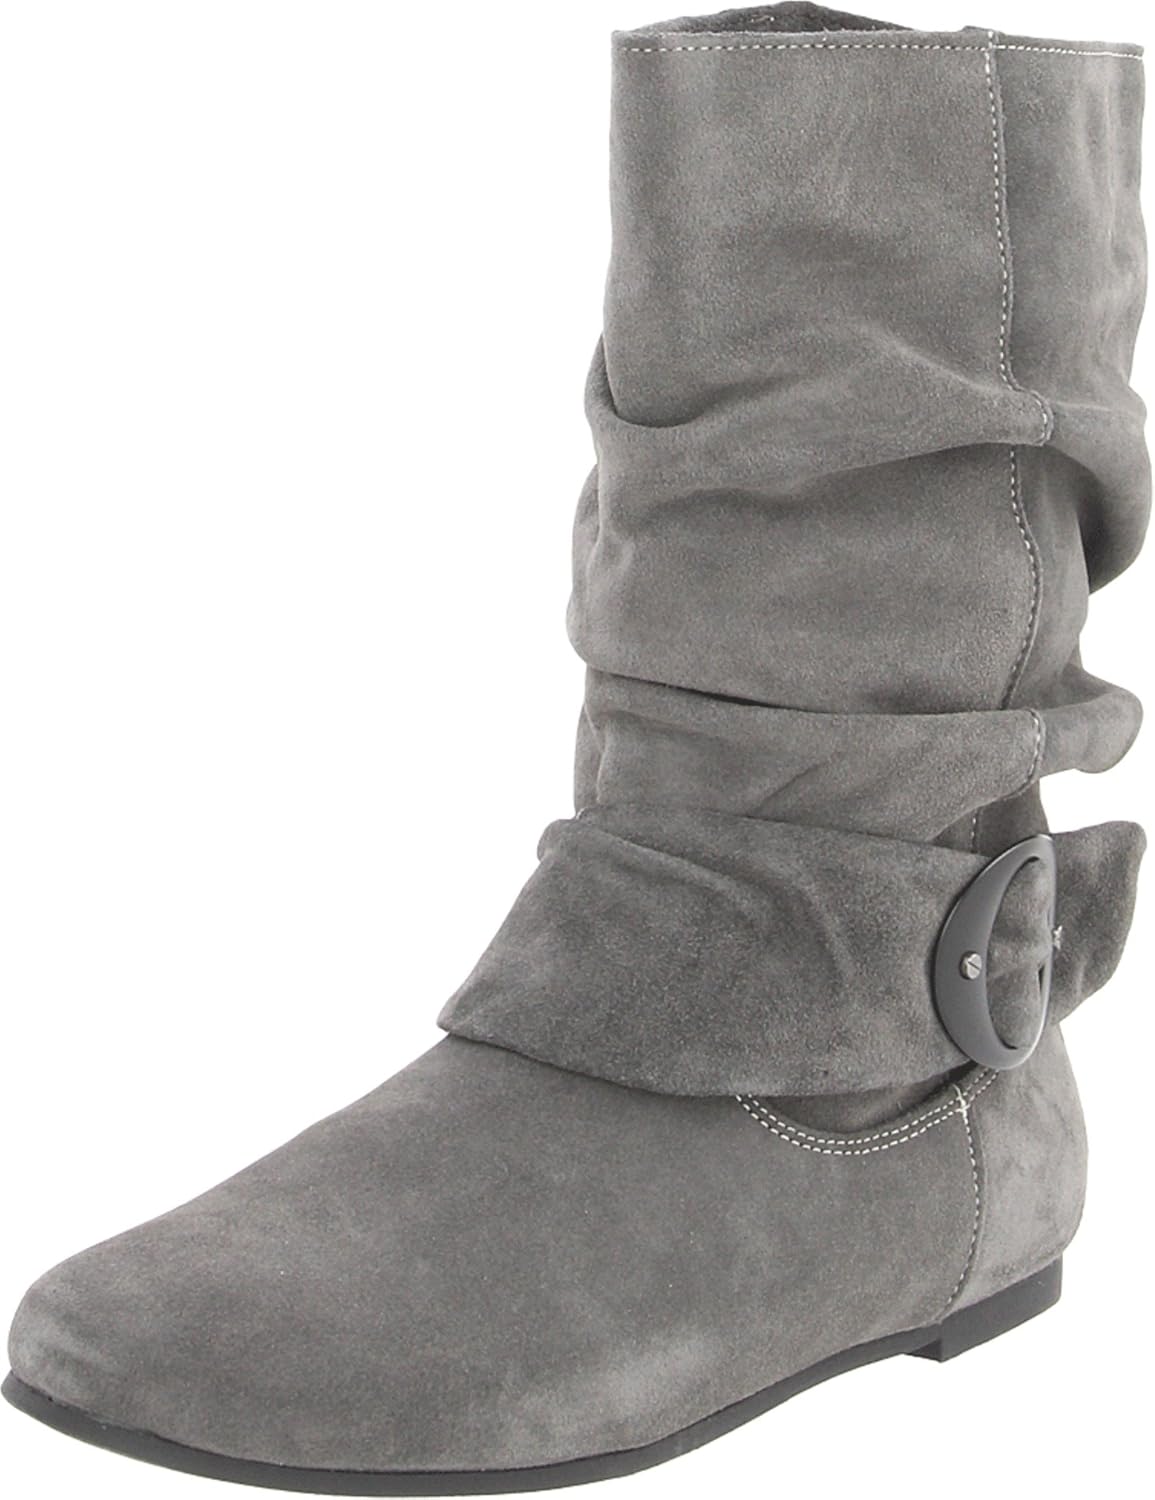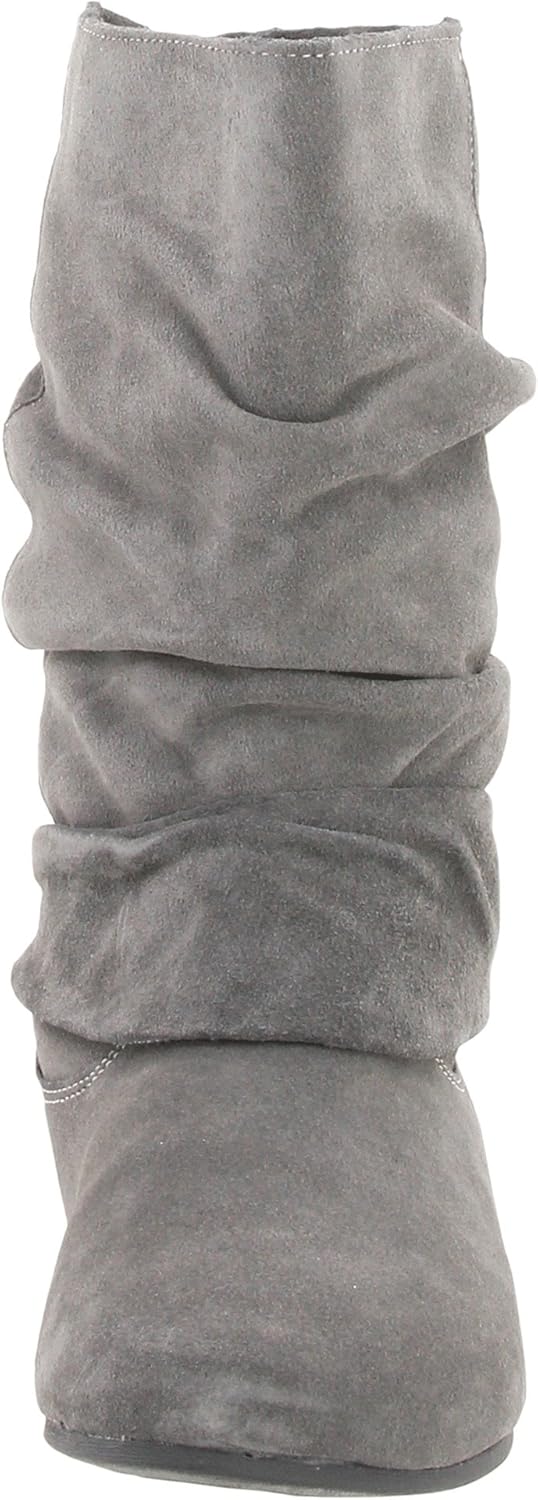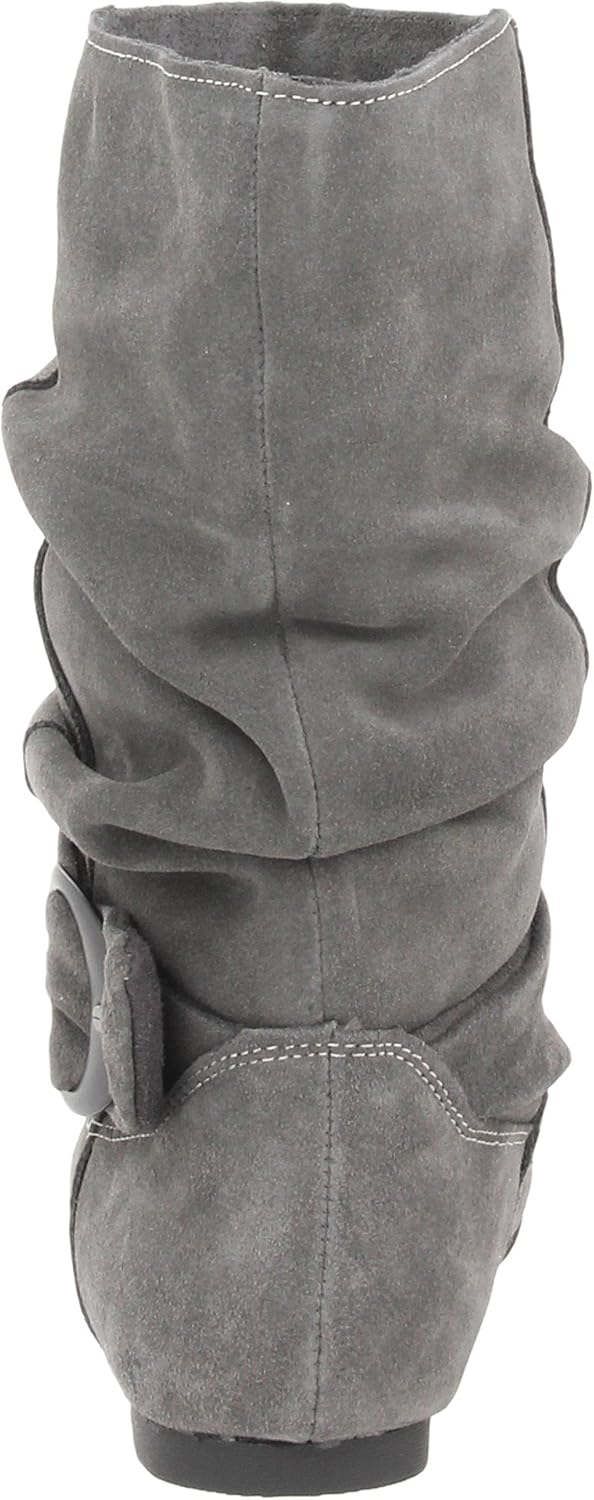
Dr. Scholl's Women's Oakland Boot
Category: AMAZON FASHION
From the moment its iconic exercise sandals hit the shelves in 1968, Dr. Scholl's has been a brand synonymous with comfortable footwear and healthy feet. Today, Dr. Scholl's offers footwear in a variety of fashionable styles that range from casual to elegant, to fun and funky. Dr. Scholl's continues its tradition of using the latest podiatric medicine and research to revolutionize the way Americans think of, and care for, their feet.
Features: 100% Textured Polyurethene | Imported | Synthetic sole